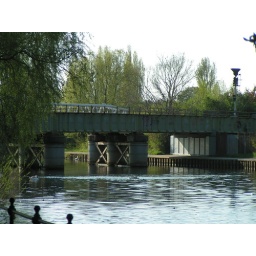
One of the three rail bridges over the river Nene in the centre of Peterborough, a pedestrian bridge can be seen in the background.